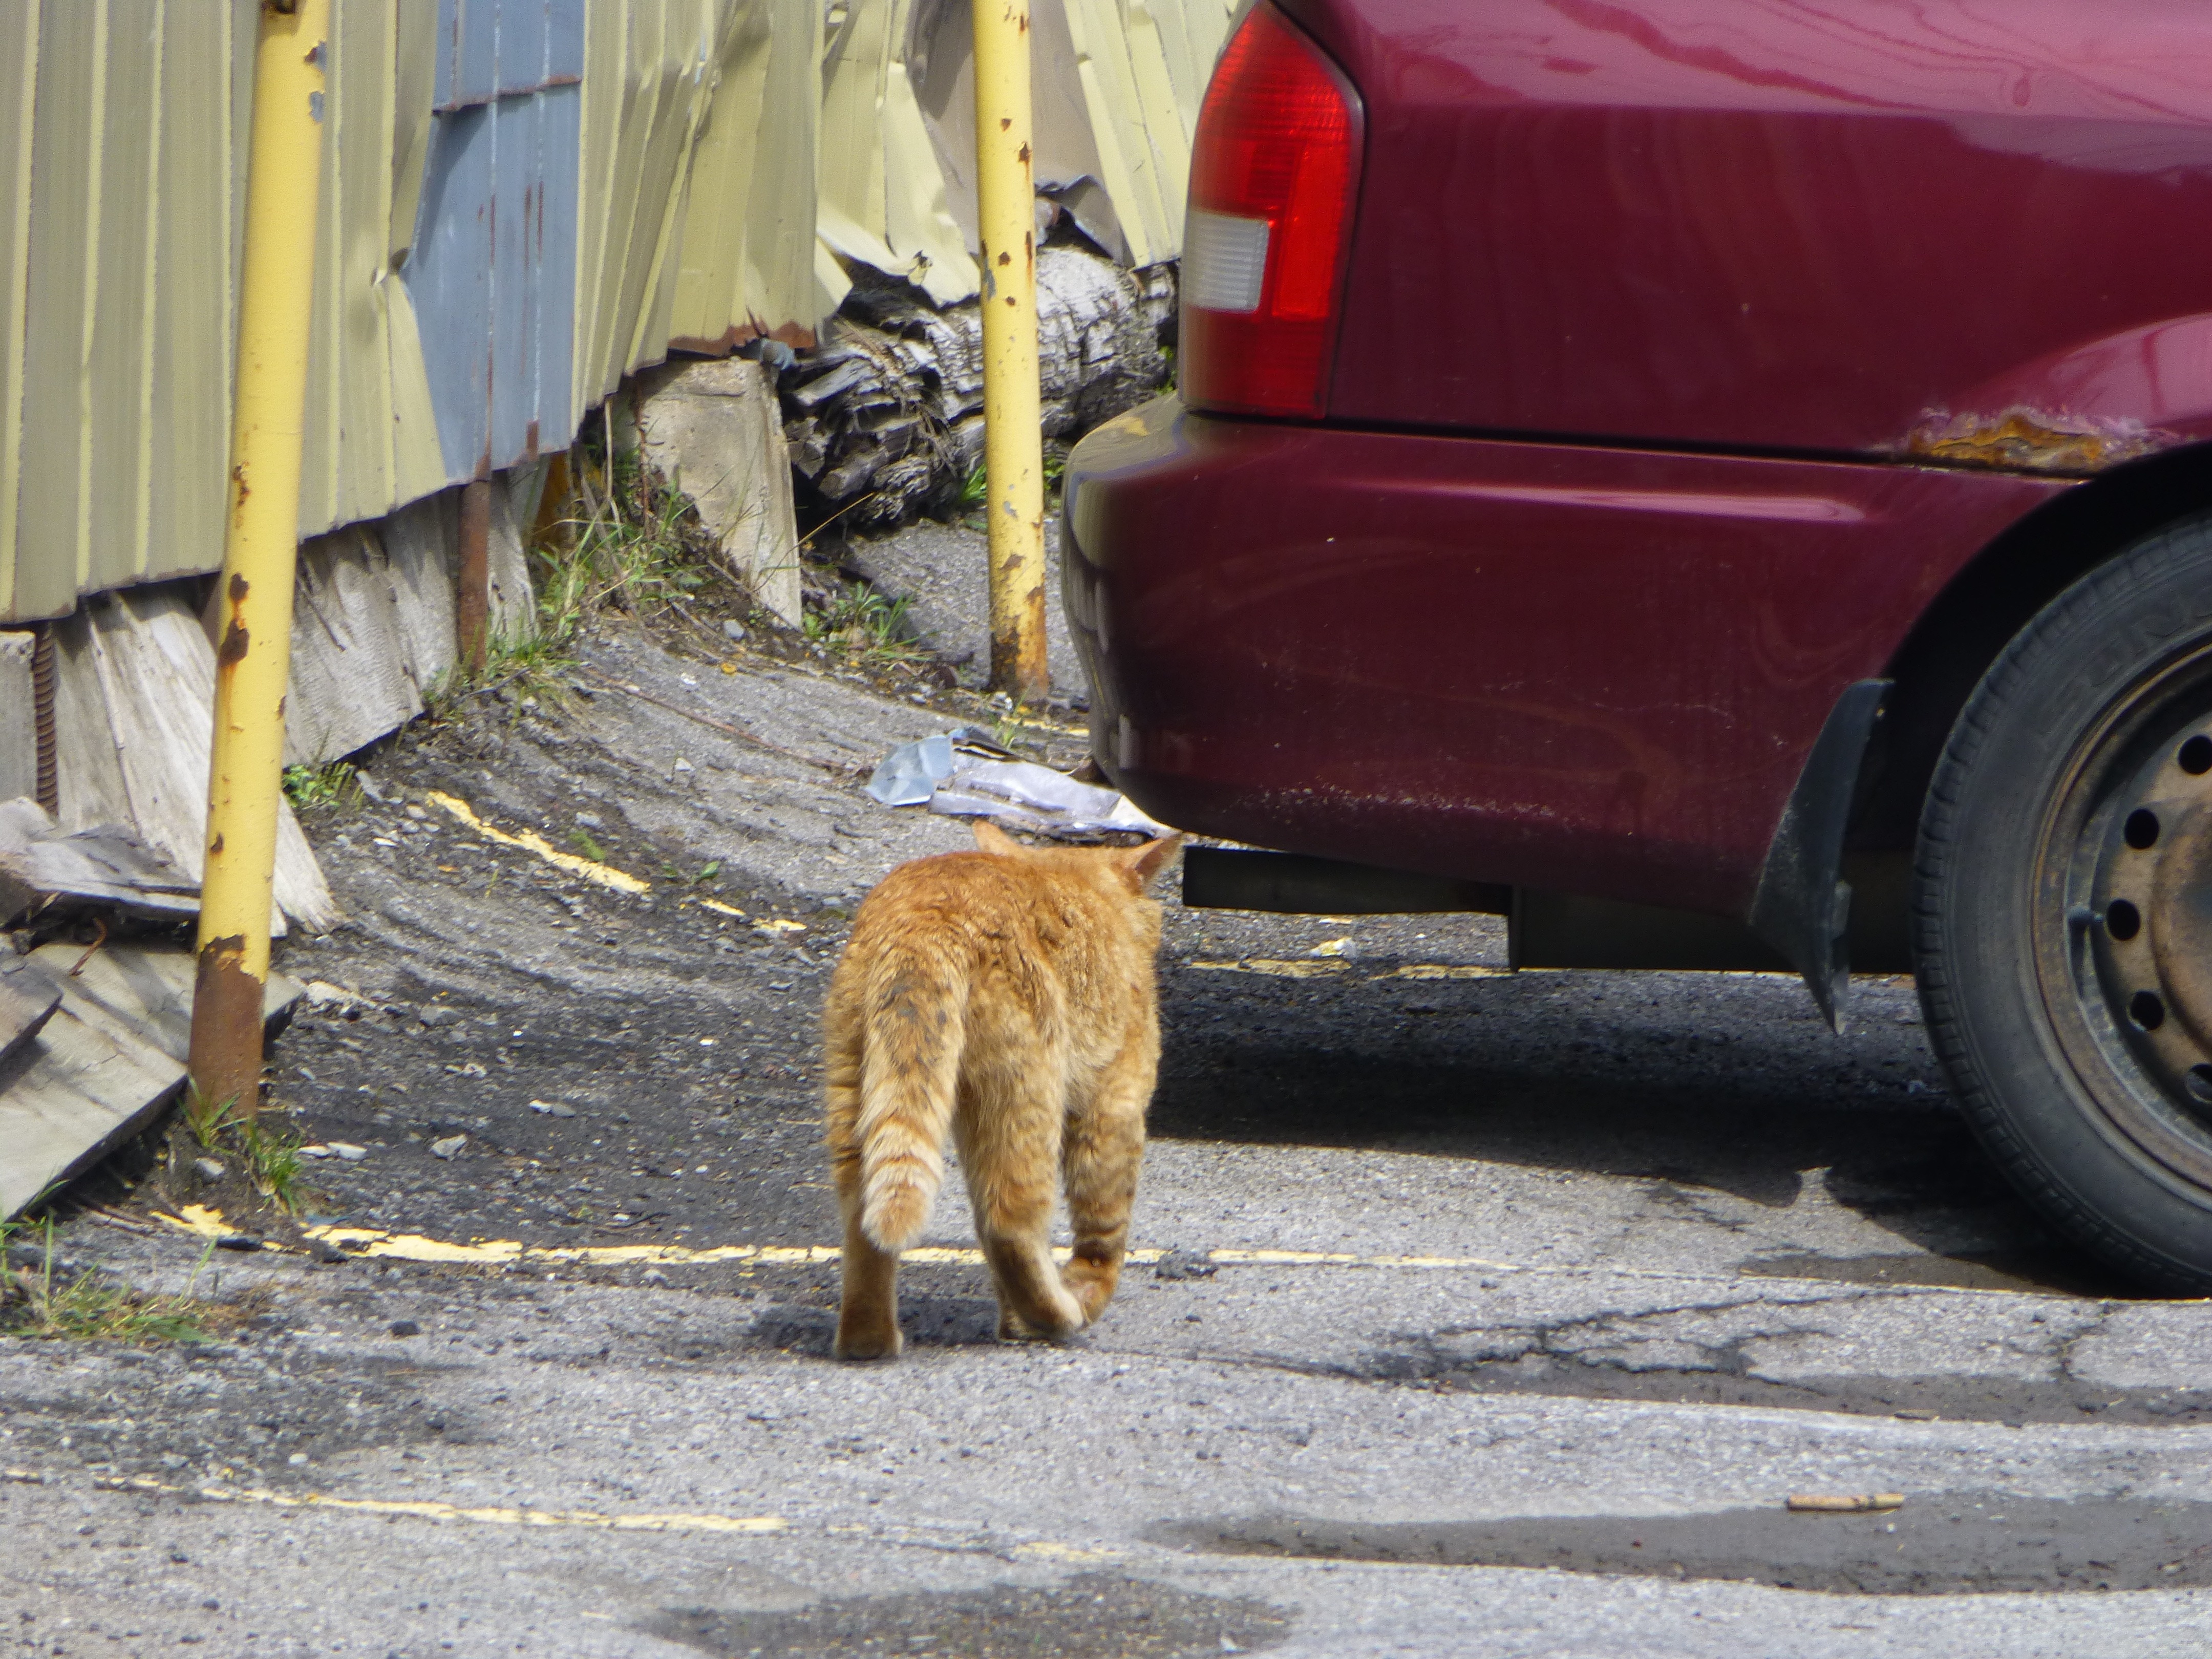
walking, car, animal, pet, orange, cat, feline, abandoned, parking lot, domestic, stray, yard, street dog